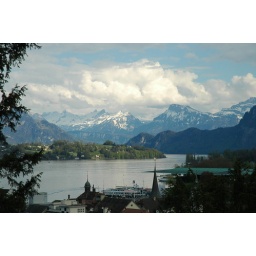
view from the wall over the lake